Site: brandenburg
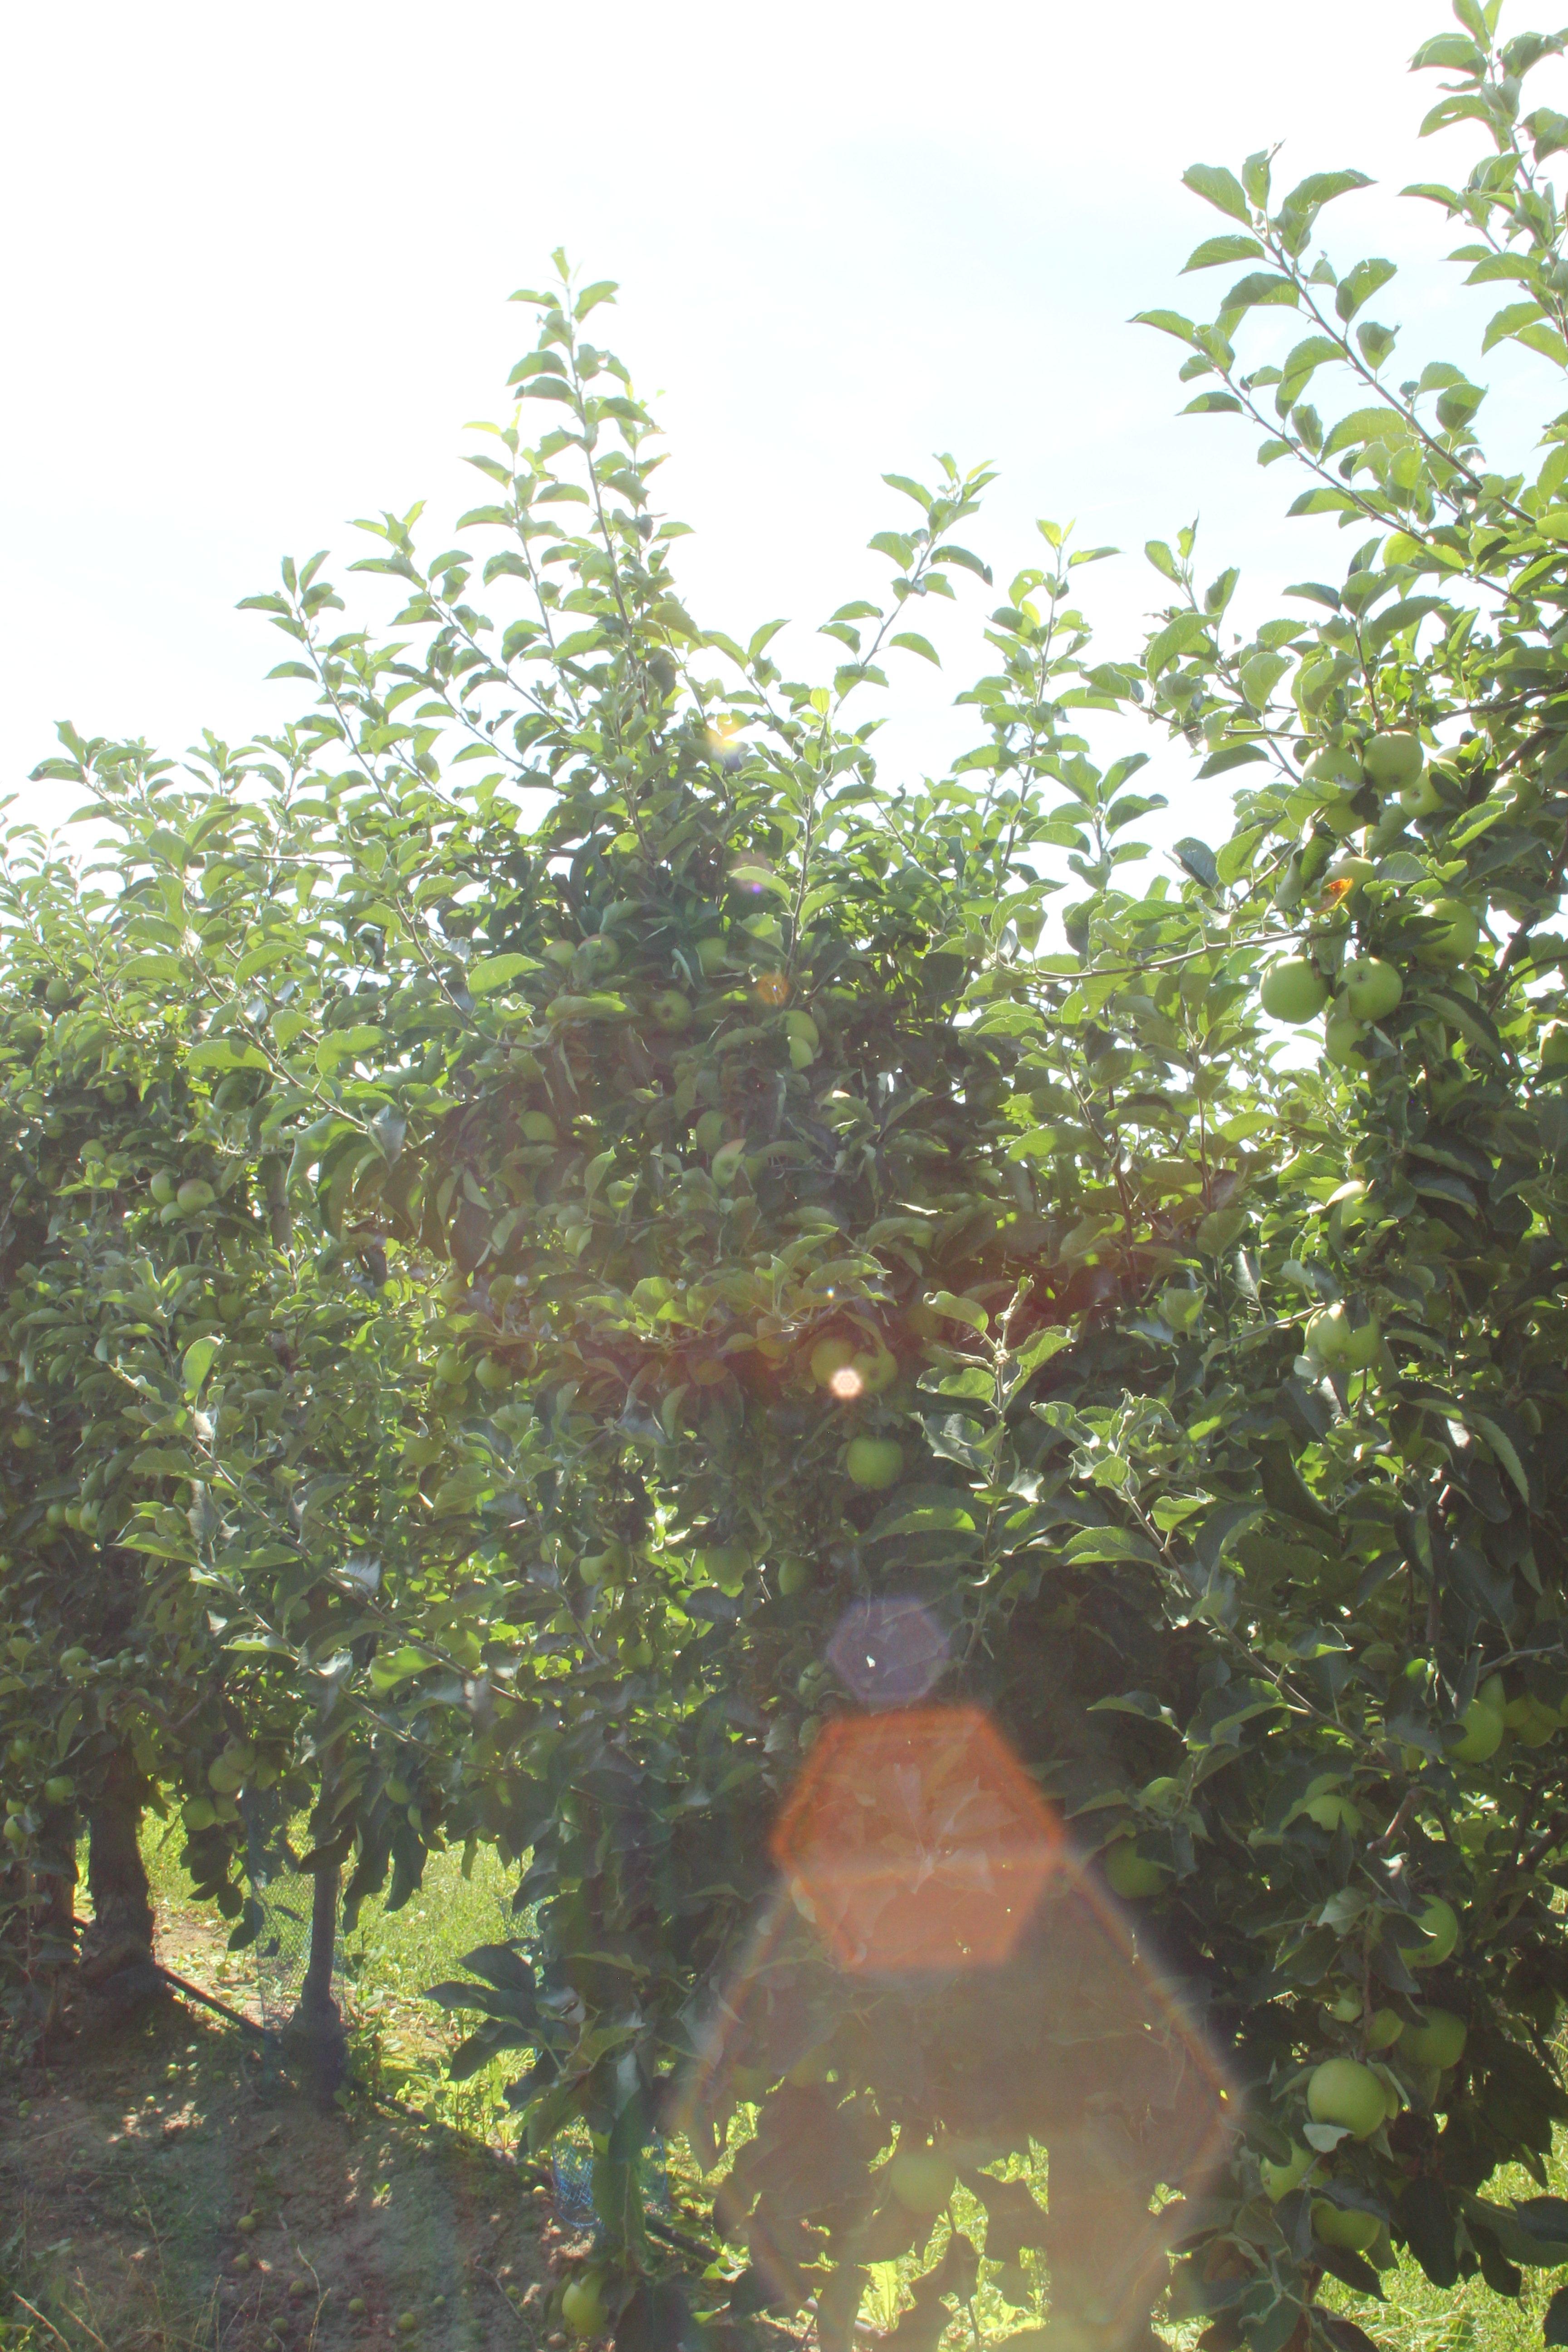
Growth stage (BBCH 77): Development of fruit